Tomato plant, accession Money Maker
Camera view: horizontal (90 deg, fisheye); turntable rotation: 240 degrees
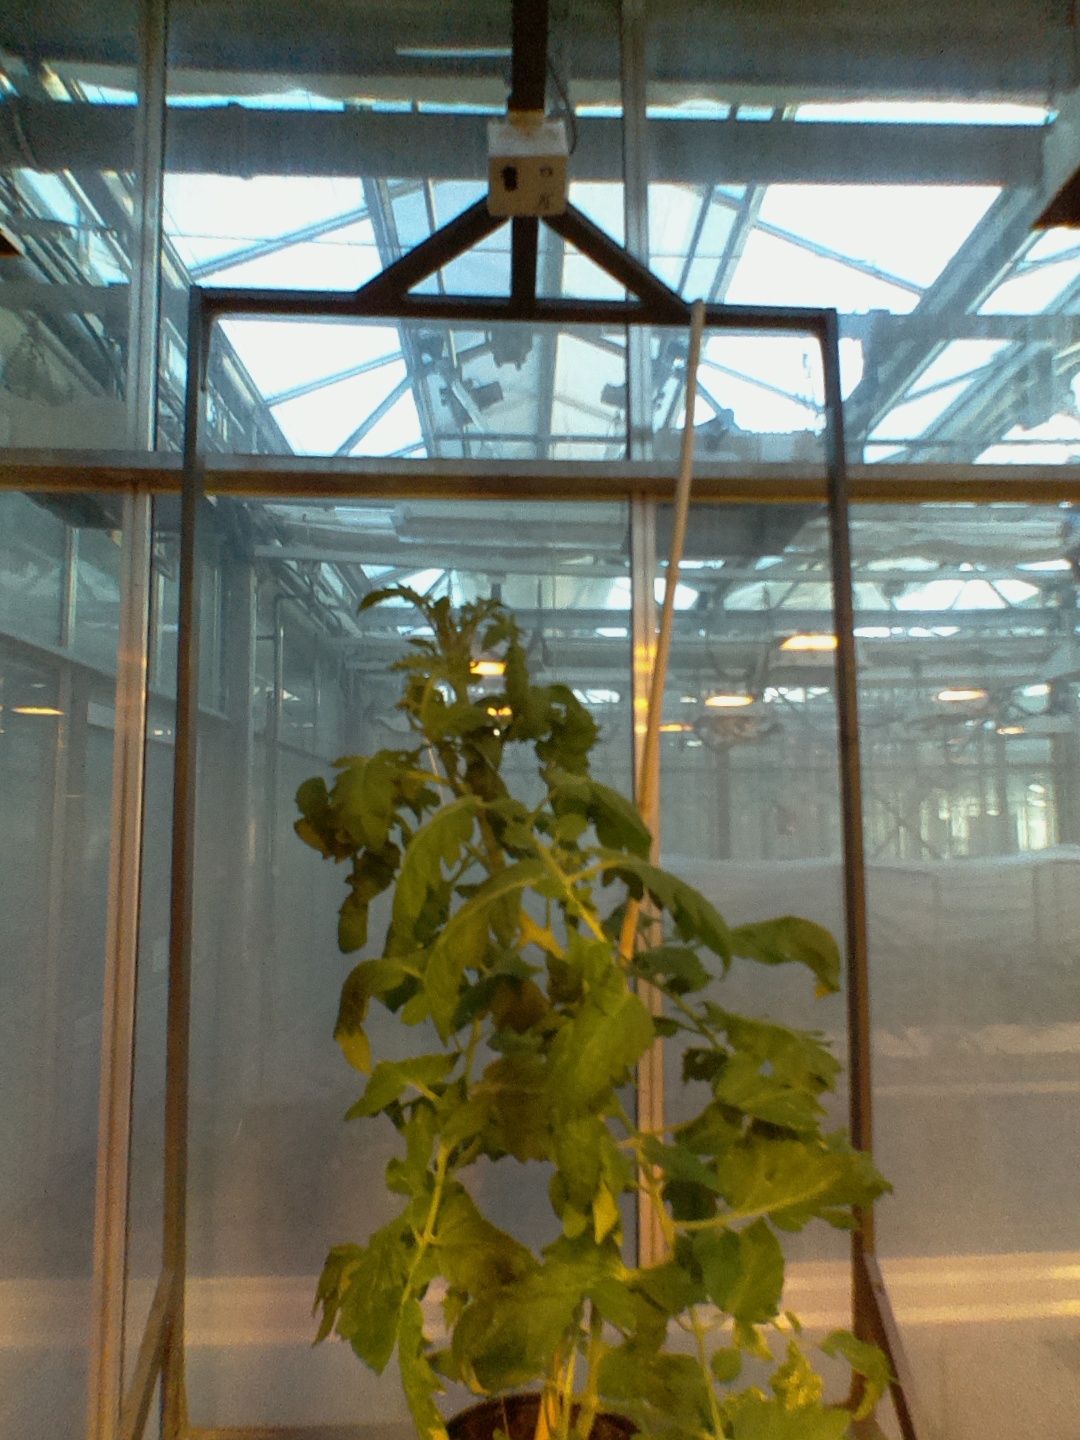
BBCH growth stage 60: First flowers open